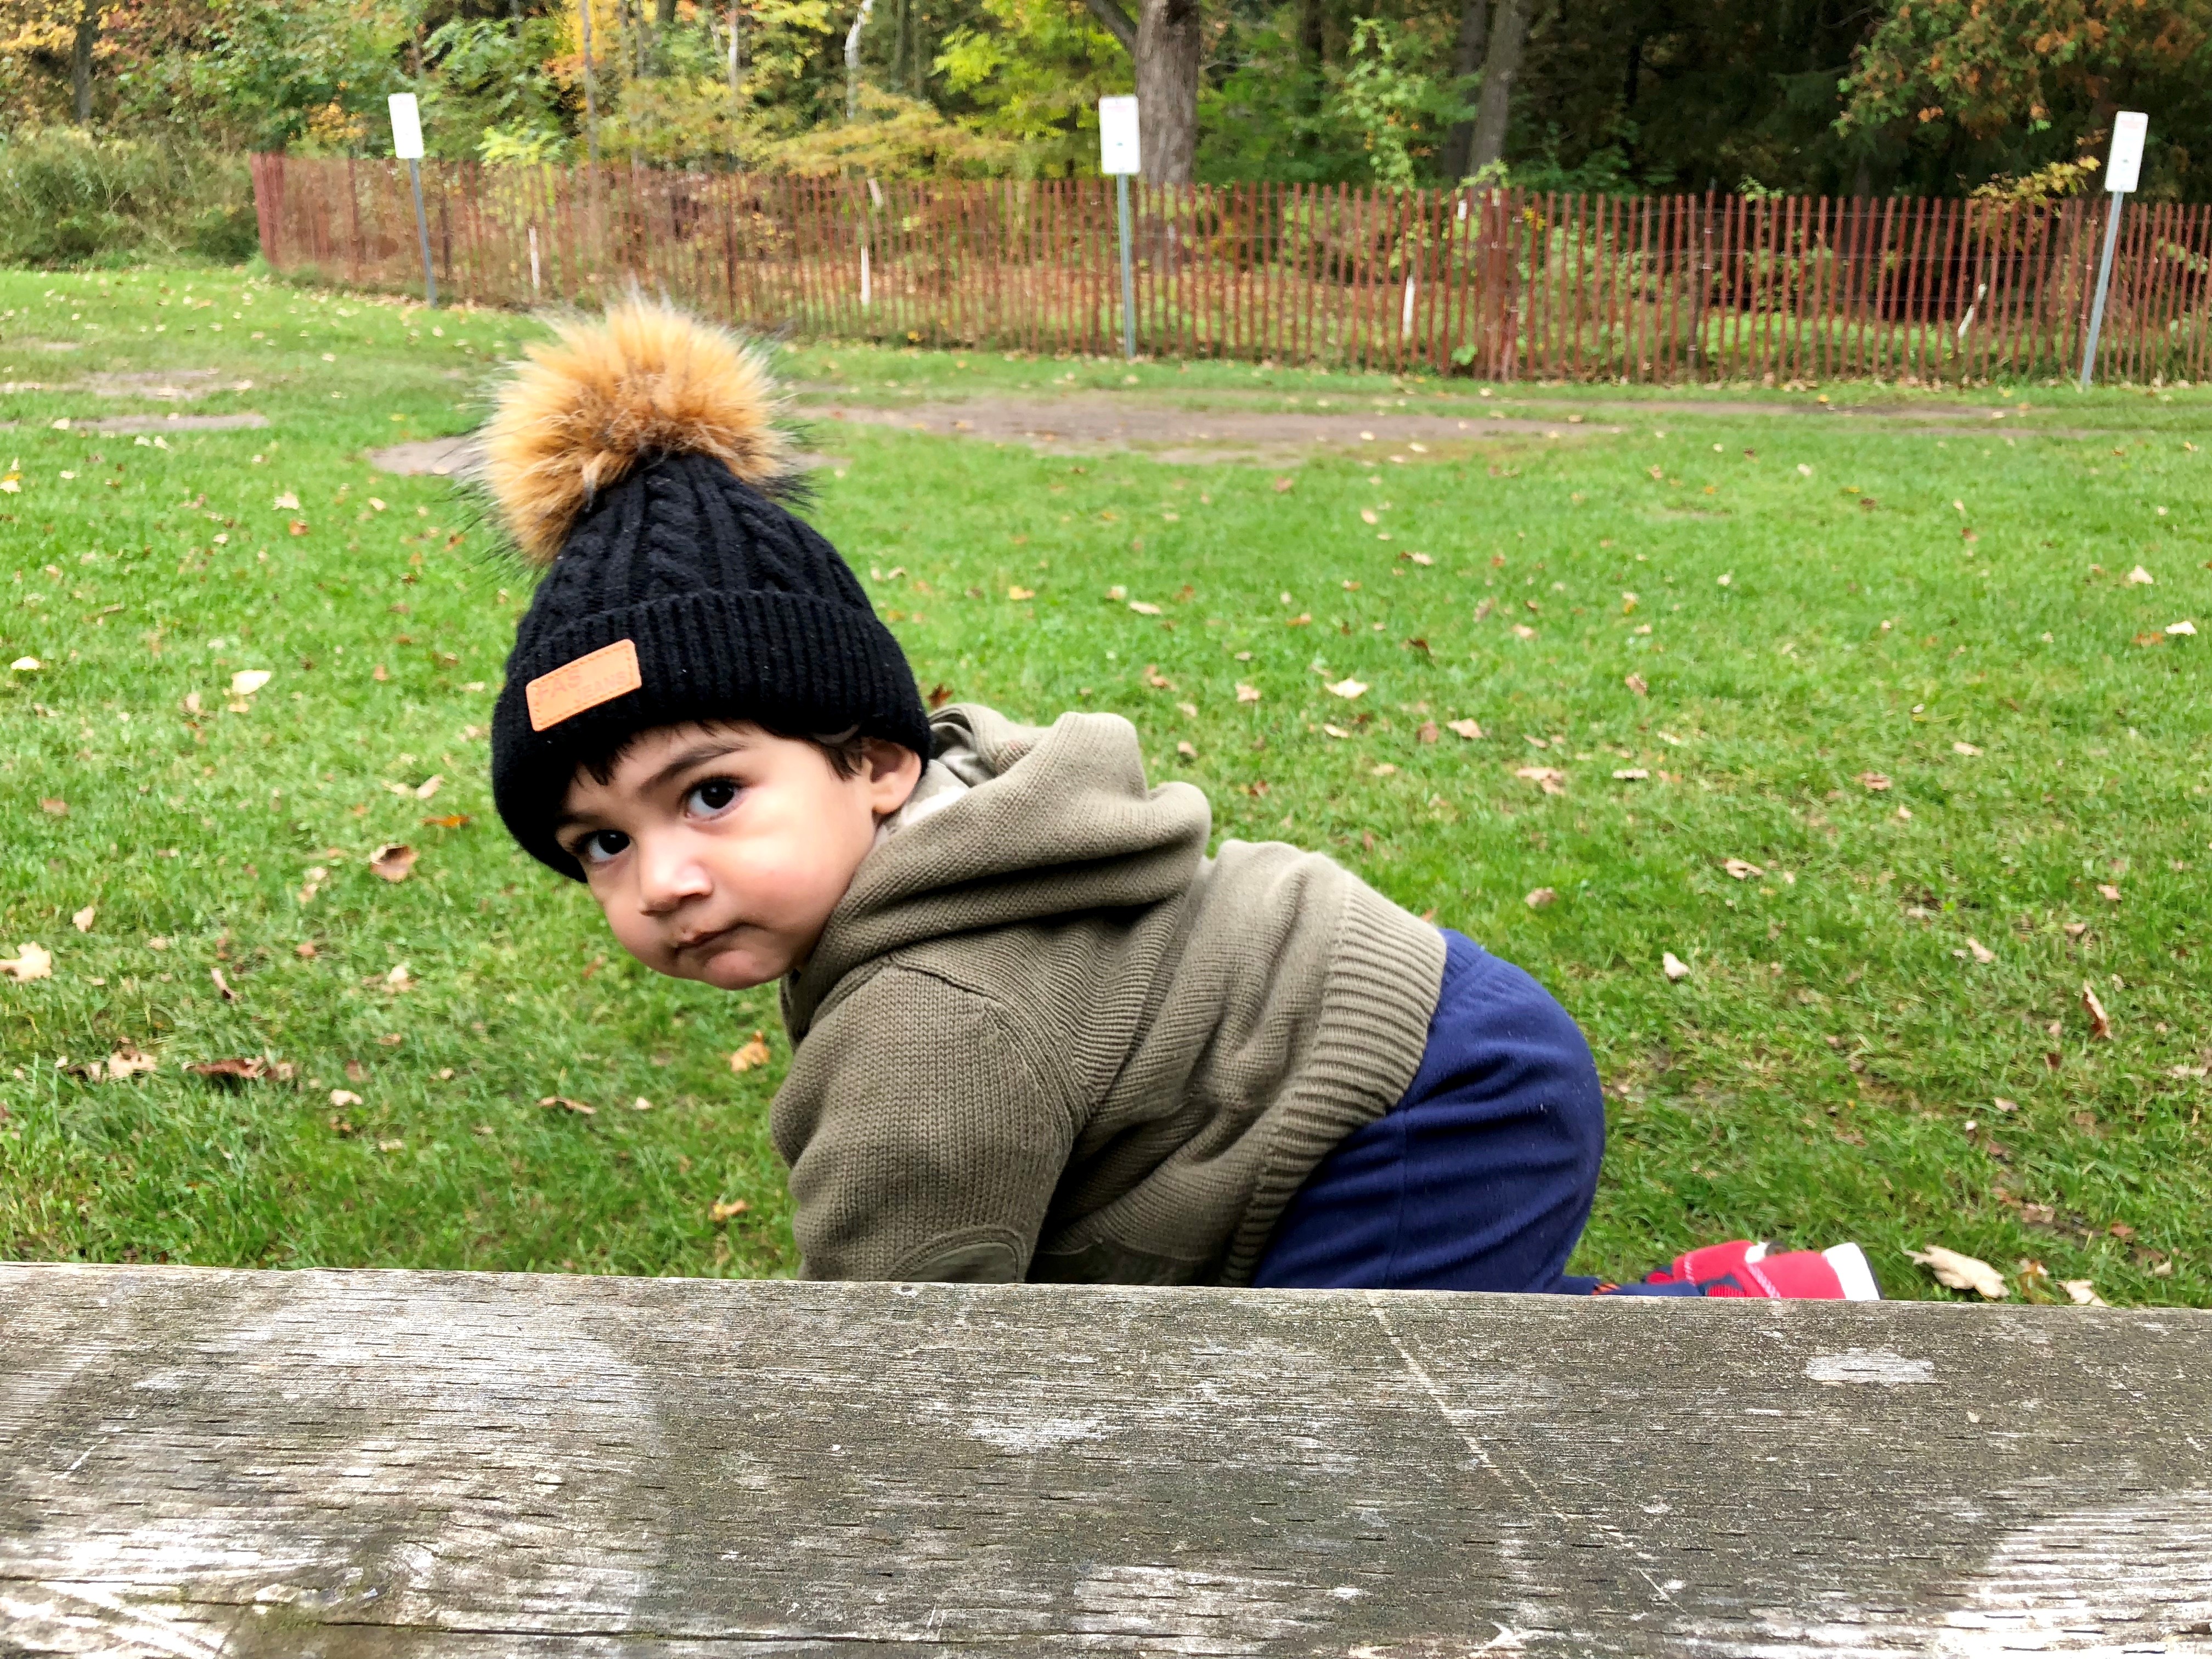
winter, baby, black, hat, plant, green, grass, tree, leaf, child, garden, headgear, fun, girl, play, recreation, lawn, cap, vacation